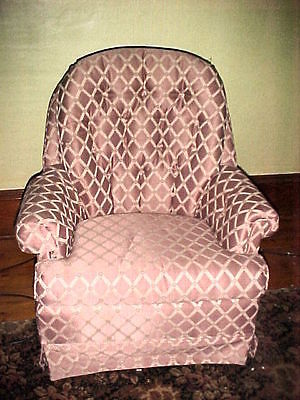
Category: chair